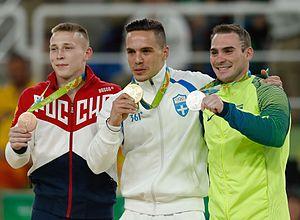
Compétitions en gymnastique aux Jeux olympiques de 2016. Discipline - anneaux.